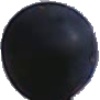
Label: Grape Blue 1